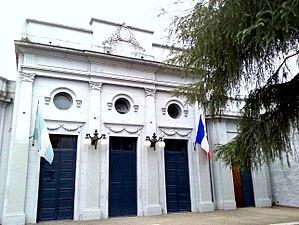
La Société française de Tucumán, sise au 751 rue San Juan, à San Miguel de Tucumán, retrouve ses origines dans l’ancienne institution connue sous le nom de Société française industrielle de secours mutuels de Tucumán, créée le 1ᵉʳ février 1879. Son premier président : M. Jean Ansonnaud; Vice-président M. Adolphe Bugeau et secrétaire M. Louis Ansonnaud. Ces associés furent choisis parmi d’autres membres fondateurs. En 1879, elle agglutinait 29 membres et l’année suivante 54. Le 1ᵉʳ juin 1885, elle prend le nom de Société Française de Secours Mutuels. En 1893, on présente une demande en vue d'acquérir son statut juridique et établit ses statuts. Cette fois-ci, agit-il en tant que président M. Achille Garnaud, et en tant que secrétaire M. Emile Bec. En 1898, une nouvelle Société Française voit le jour, la Société Française de Bienfaisance, c’est un organisme interne au sein du précédent. Fondée par l'agent consulaire M. Adrien Daffis.